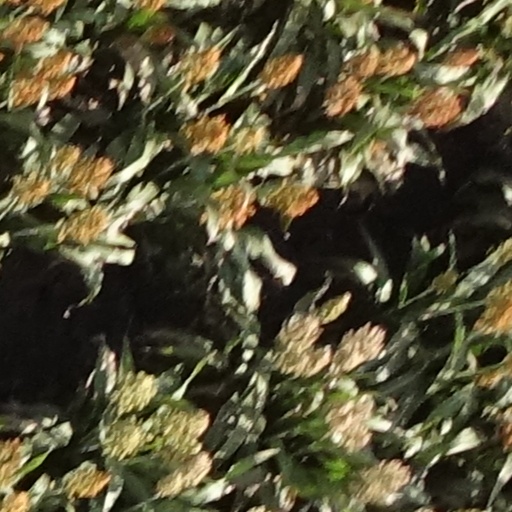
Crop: sorghum